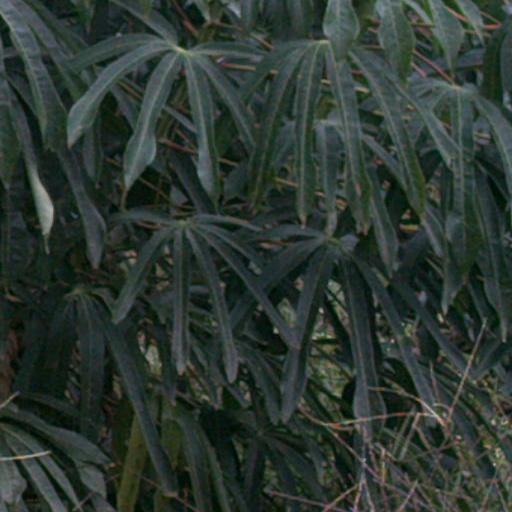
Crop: cassava